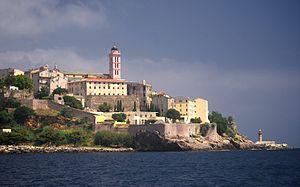
La citadelle de Bastia vue du sudItaliano: La cittadella di Bastia vista dal sud
Bastia est une commune française, préfecture de la circonscription départementale de la Haute-Corse et située dans le territoire de la collectivité de Corse. Avec 45 715 habitants, Bastia est la deuxième commune la plus peuplée de Corse après Ajaccio. Elle est la capitale de la Bagnaja, région du nord-est de l'île, s'étendant entre le cours du Golo et le Cap Corse.
La Citadelle est un quartier historique de la ville de Bastia. Sa construction date de la présence génoise en Corse.